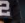
Number: 2